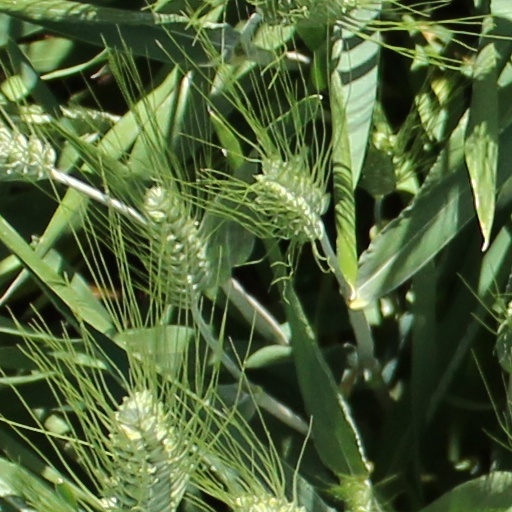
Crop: wheat